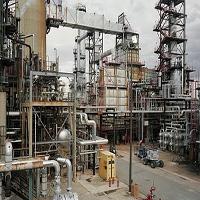
Weather: cloudy or overcast